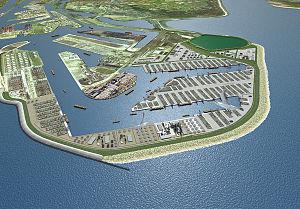
Le Maasvlakte est un vaste parc industriel du port de Rotterdam, aux Pays-Bas, aménagé sur la mer du Nord.
Le Royaume des Pays-Bas est un État aux revenus supérieurs à la moyenne européenne, disposant d'une économie ouverte, qui s'appuie fortement sur le commerce extérieur. Cette dernière est caractérisée par des rapports stables, une inflation modérée, une sage politique financière et un rôle important comme axe de transport continental. Les principales activités industrielles sont le traitement de denrées alimentaires, la chimie, la raffinerie et la fabrication d'appareils technologiques, même si le pays est fortement construit sur le secteur tertiaire, ensemble qui a conduit à l'apparition de ladite maladie hollandaise.
Tweede Maasvlakte, Maasvlakte 2 ou la seconde plaine de la Meuse est un grand projet d'ingénierie civile aux Pays-Bas consistant en l'extension du port de Rotterdam sur les terres récupérées attenant à la plaine de la Meuse.